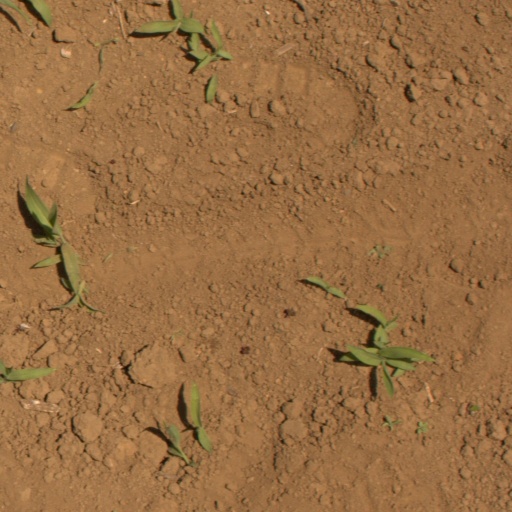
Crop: Jerusalem artichoke